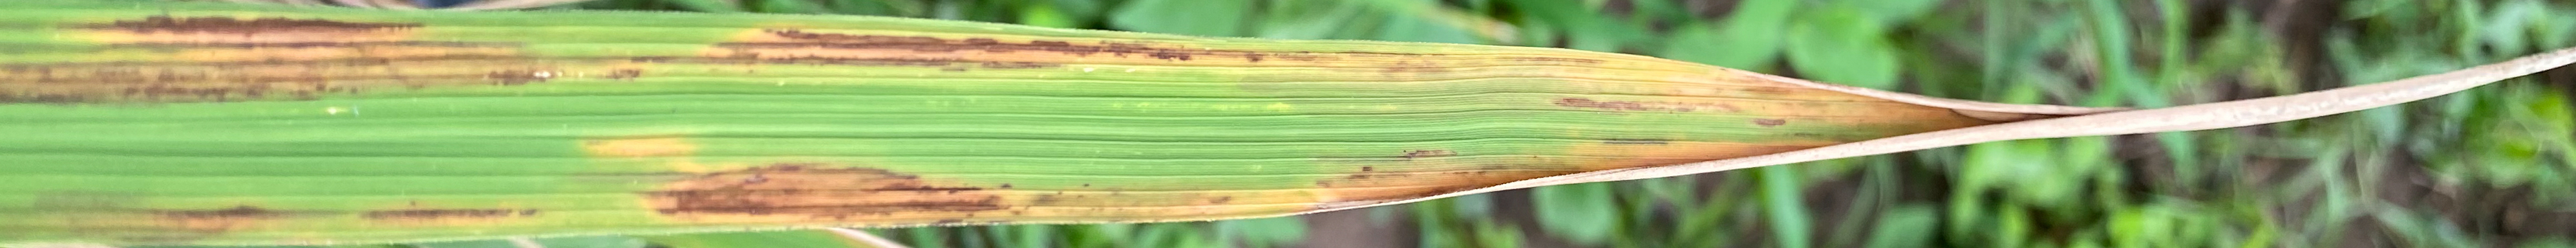
Nhãn: P